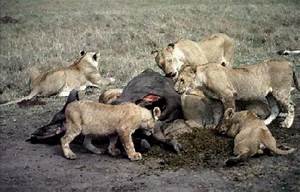
Label: elephant